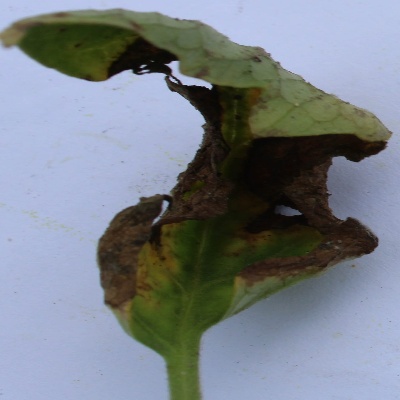
Crop: Tomato
Condition: leaf blight